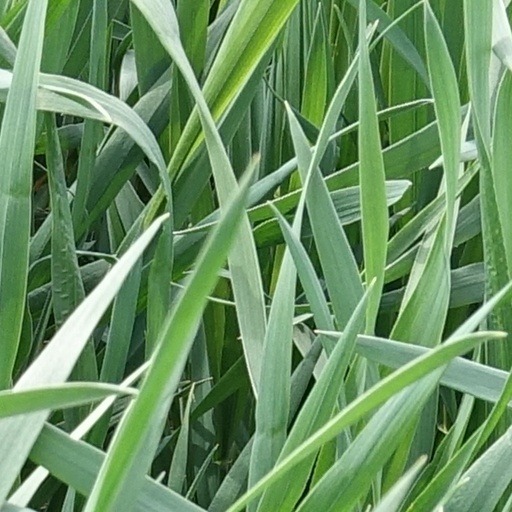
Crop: wheat